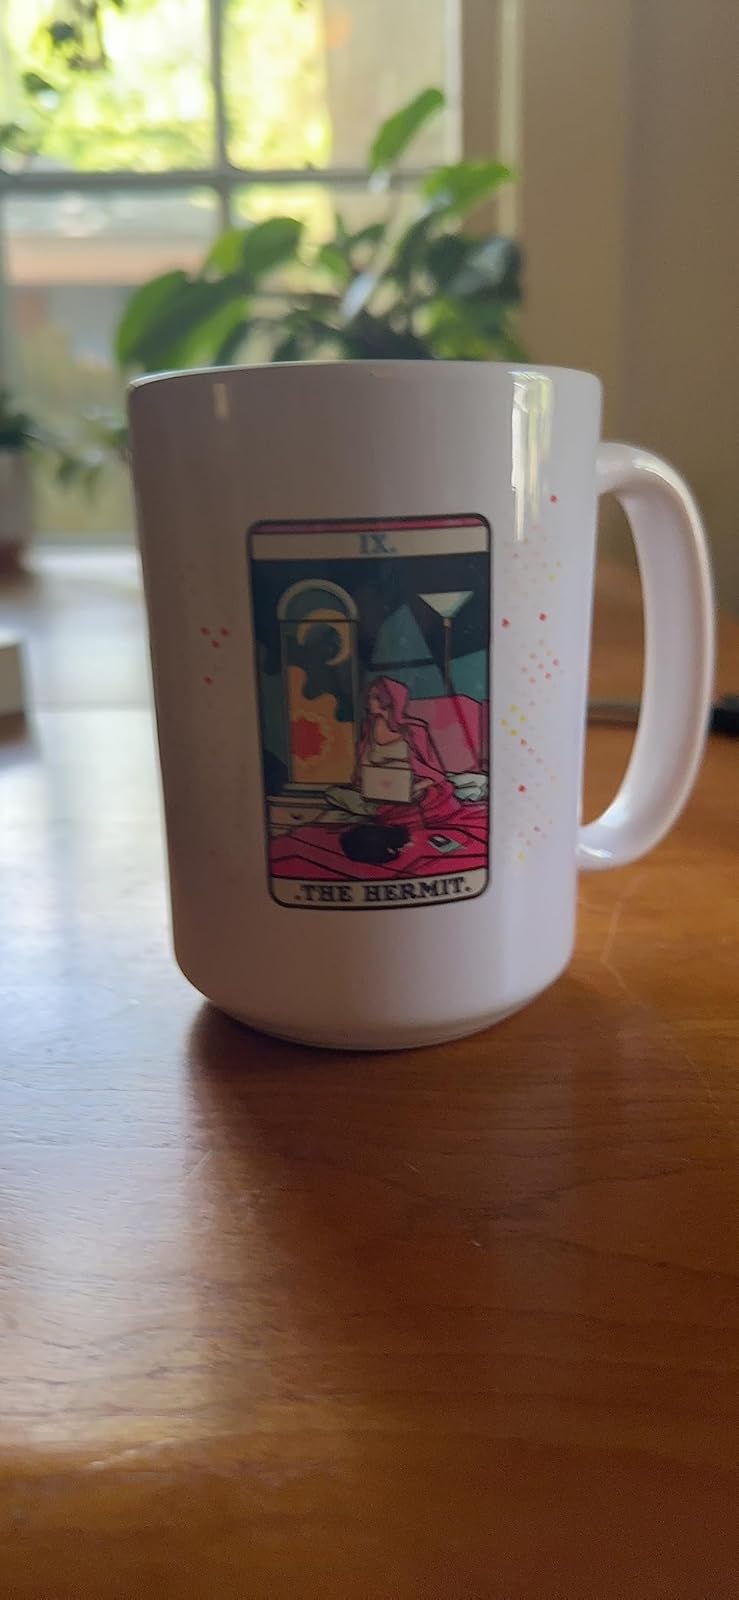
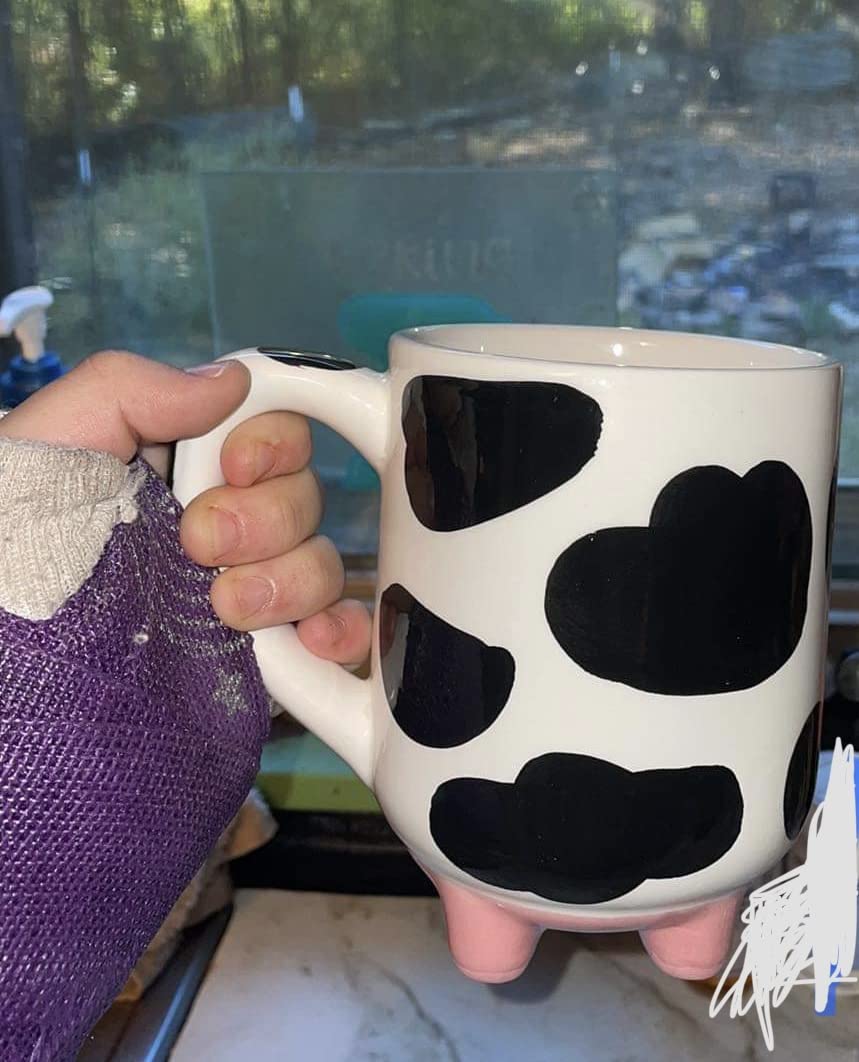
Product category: items_mug
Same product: no